Cricket in Canada

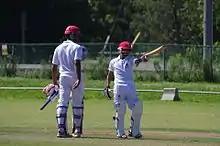
Members of the Canada national cricket team during a cricket match against the Netherlands.

Until September 2006, Toronto Cricket, Skating and Curling Club Ground was the only ground in Canada approved to host official One Day Internationals. It was joined at this date by the Maple Leaf Cricket Club in King City, Ontario.